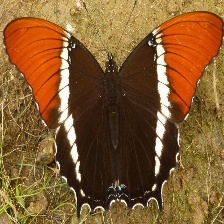
Species: BROWN SIPROETA